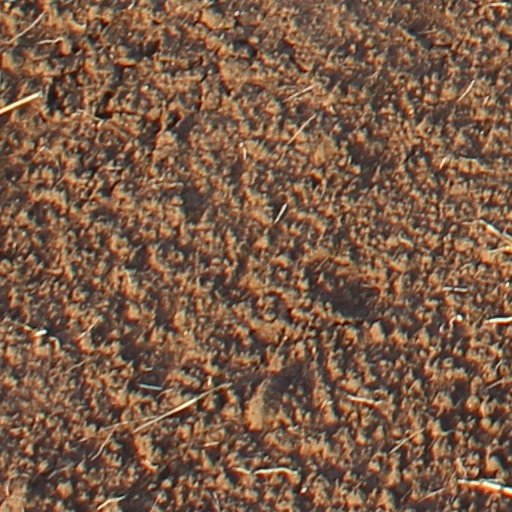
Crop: wheat